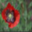
Label: poppy